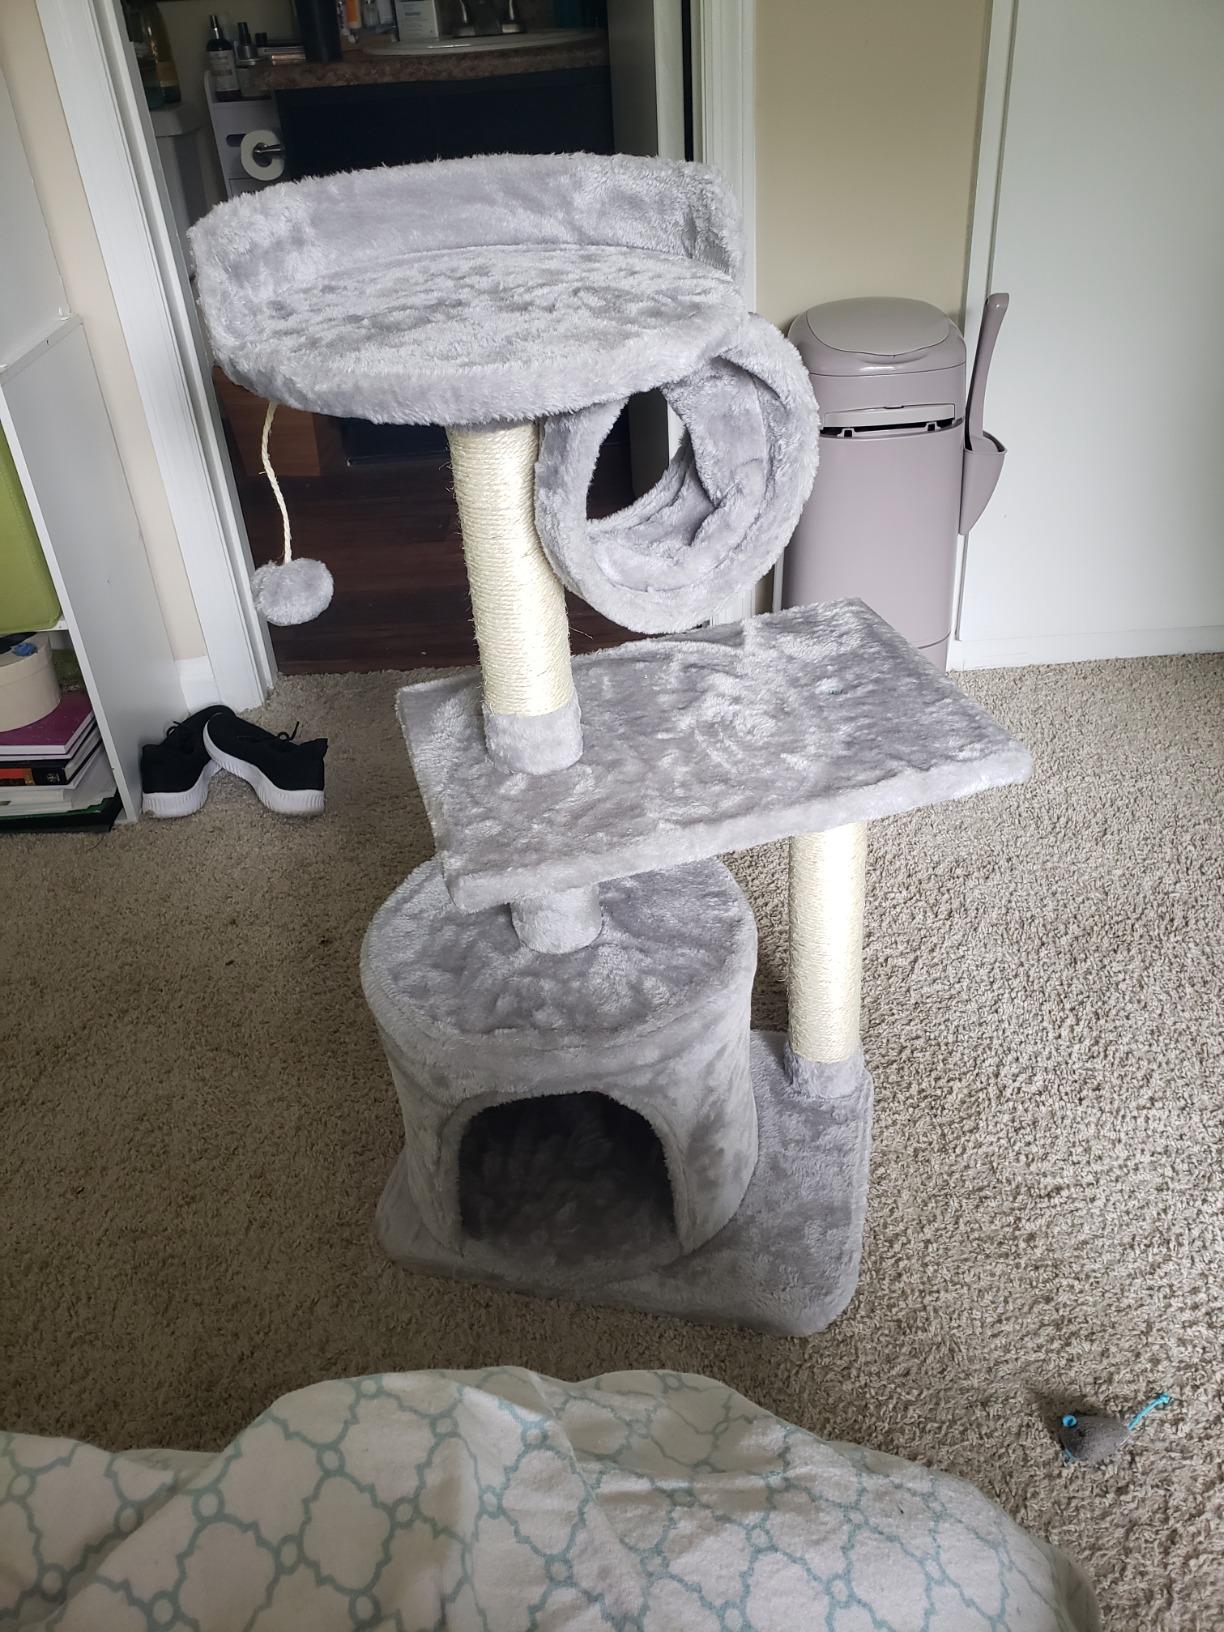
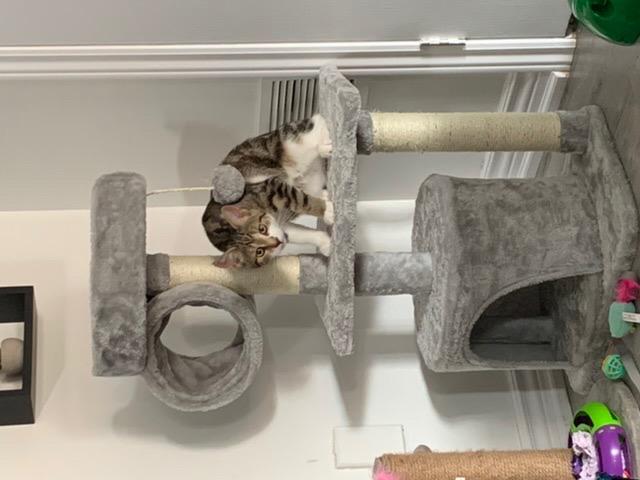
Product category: items_cat tree
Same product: yes